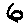
Label: 6